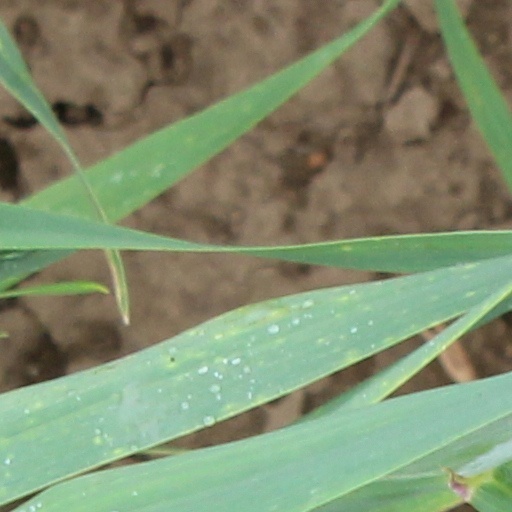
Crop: wheat